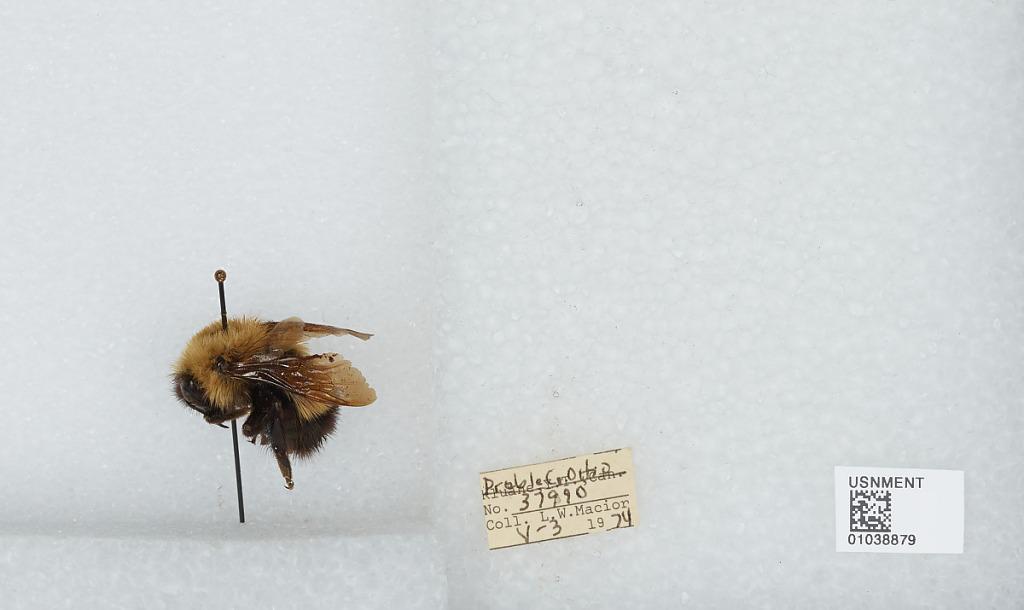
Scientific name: Bombus (Pyrobombus) perplexus Cresson
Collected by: L. Macior
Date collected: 1974-5-3
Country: United States
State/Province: Ohio
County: Preble
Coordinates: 39.7778, -84.6897